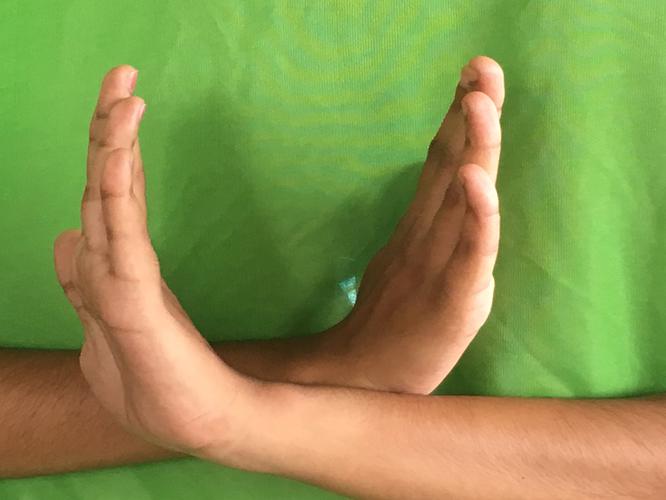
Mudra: Swastikam
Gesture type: double_hand